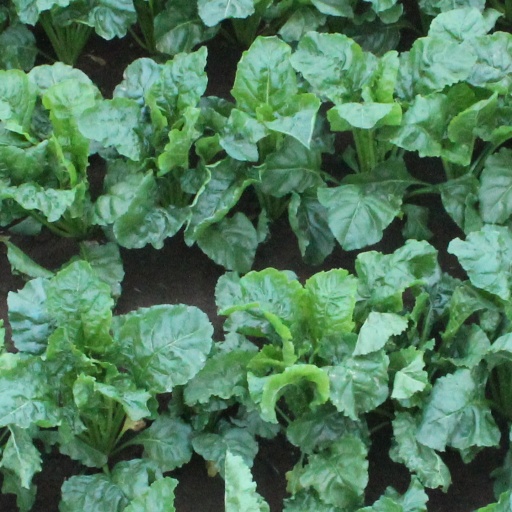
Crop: sugar beet